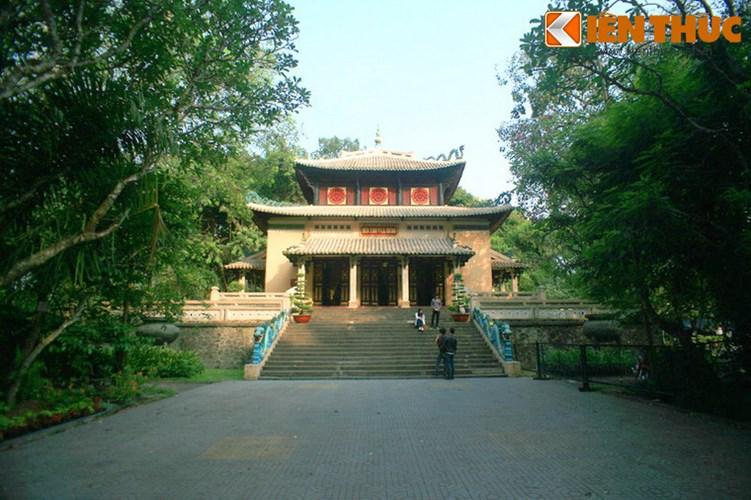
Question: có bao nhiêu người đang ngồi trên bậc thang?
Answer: có một người đang ngồi trên bậc thang